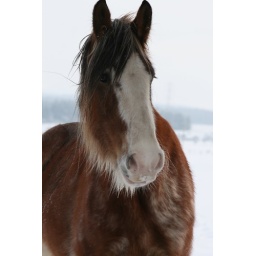
Shire horse in a field on the A70